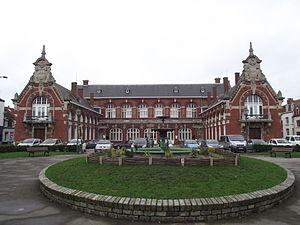
La mairie annexe de Malo-les-Bains à Dunkerque
Malo-les-Bains est une ancienne commune du département du Nord, dans l'agglomération de Dunkerque. Elle a été créée en 1891 par détachement de la commune de Rosendaël. Le 17 décembre 1969, elle est fusionnée avec Dunkerque, dont elle constitue aujourd'hui l'un des quartiers, communément appelé « Malo ».
Dunkerque est une commune française, sous-préfecture du département du Nord.